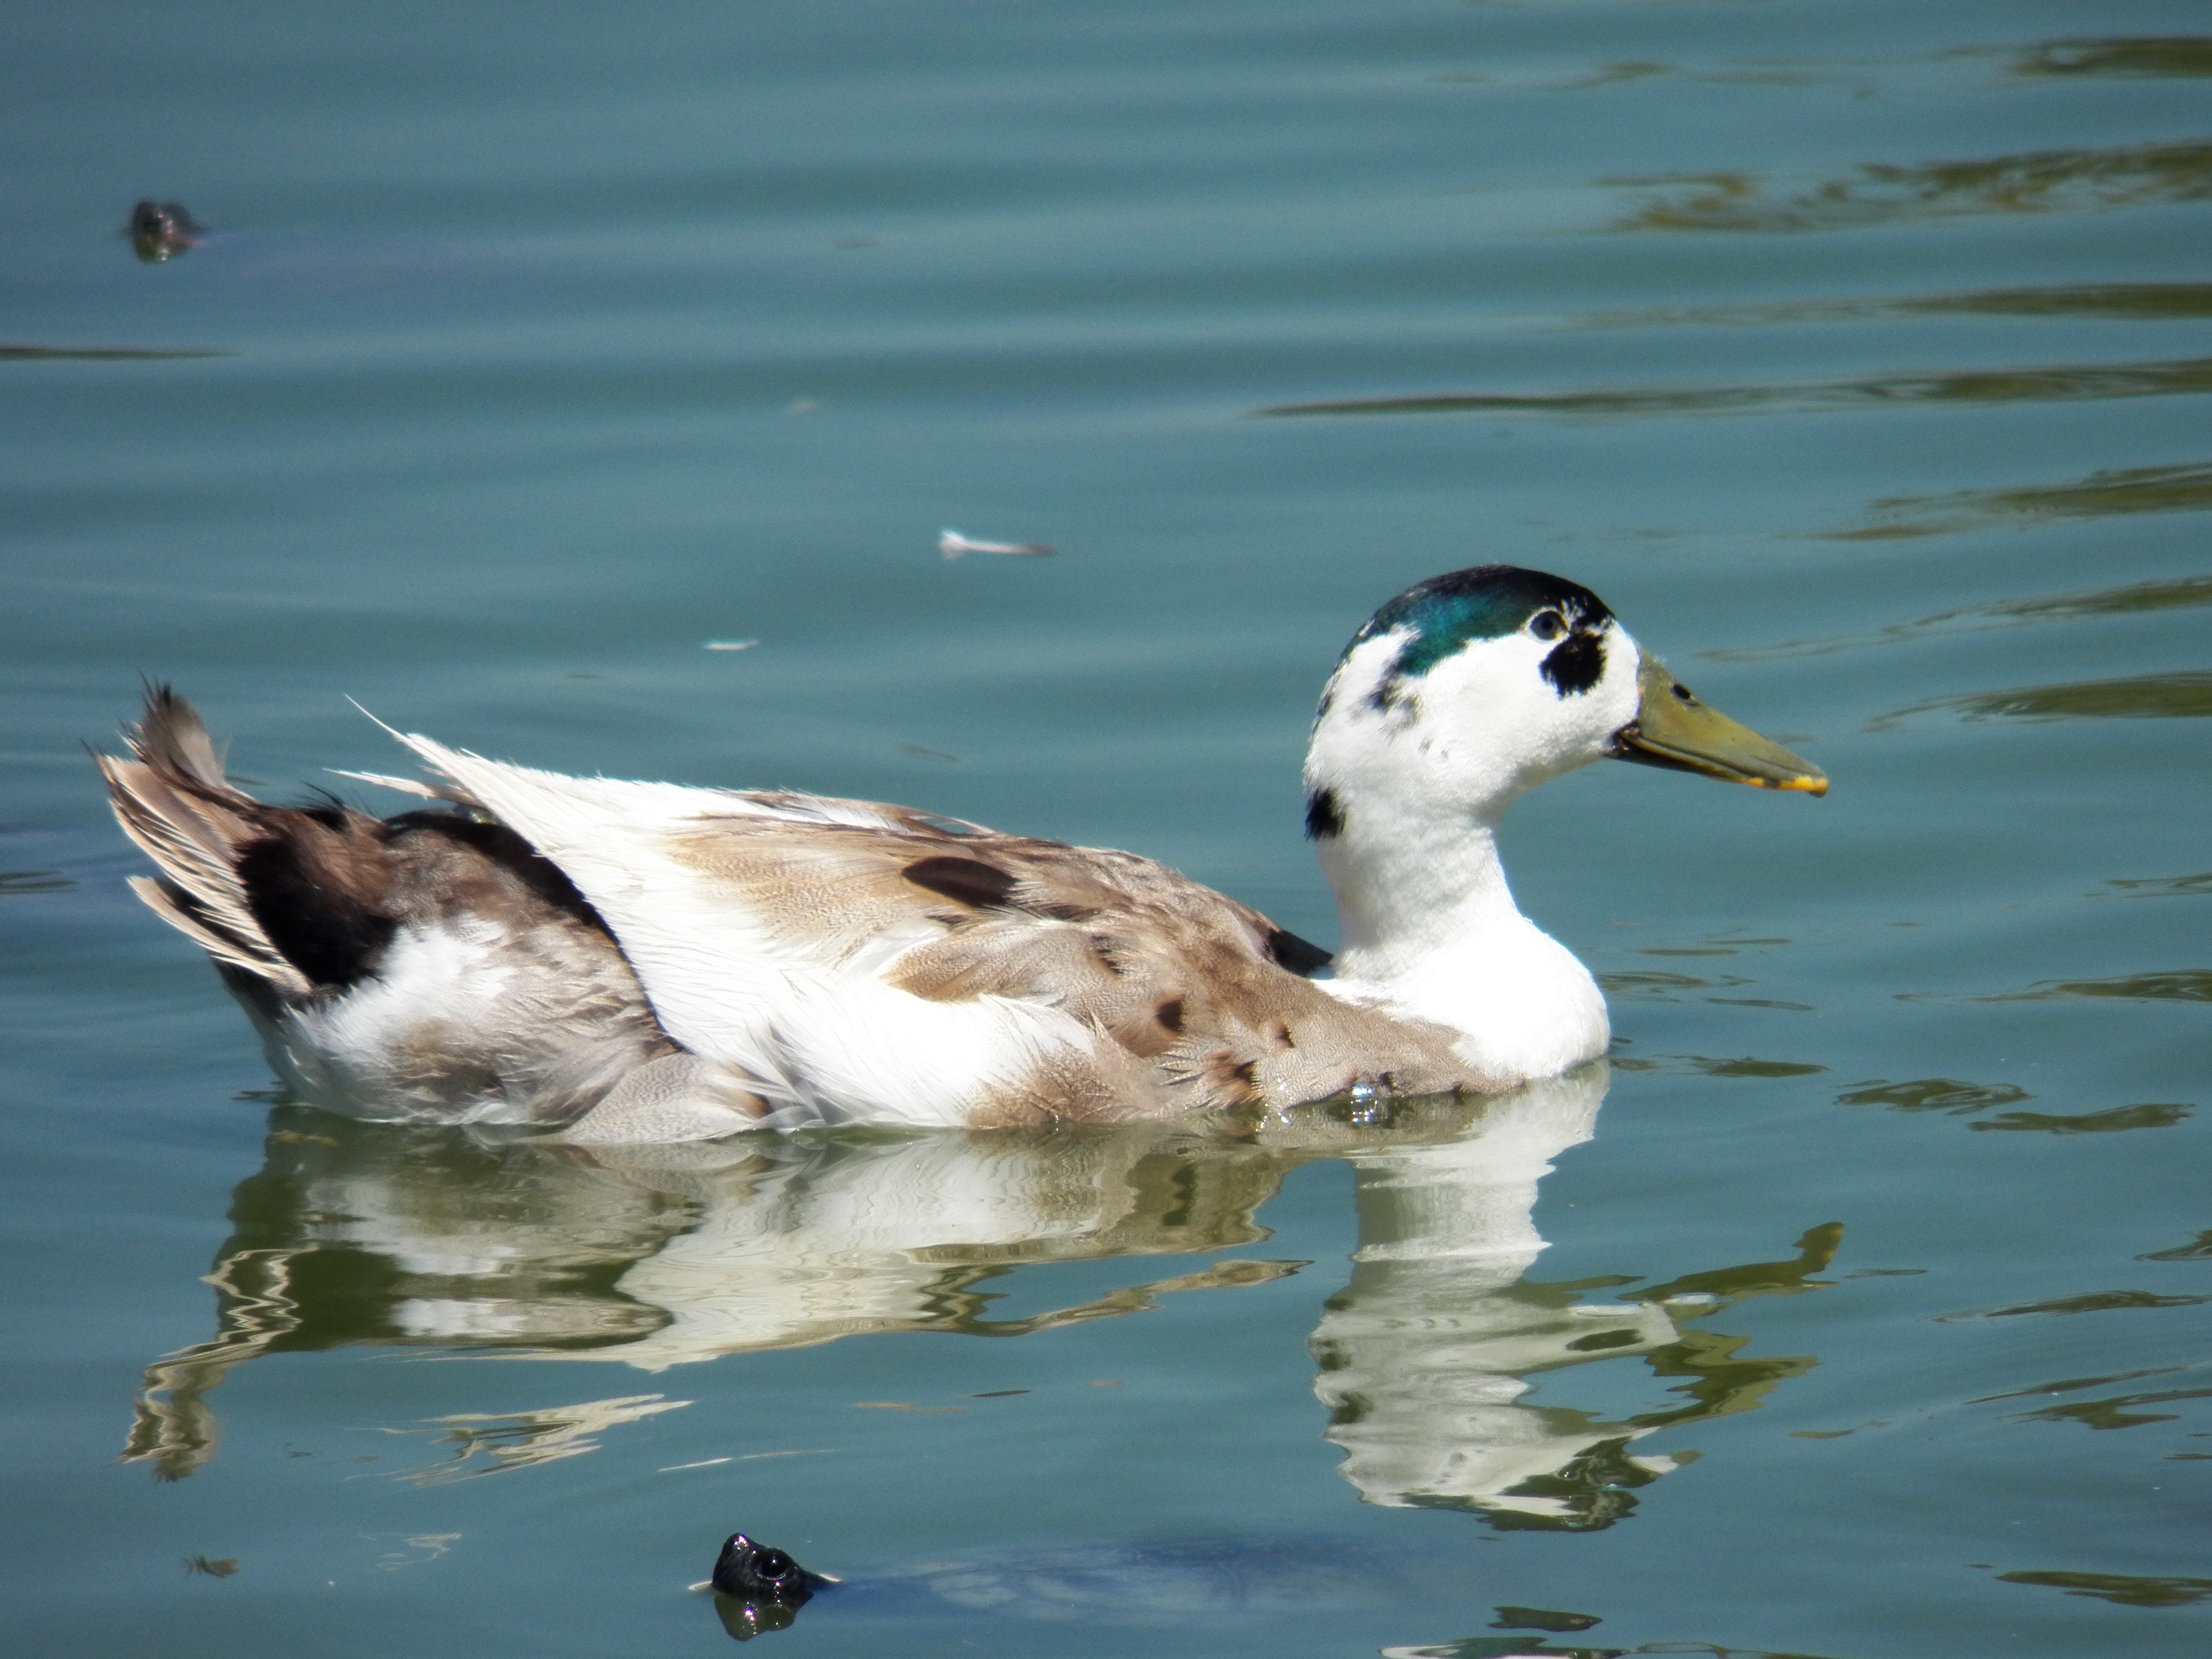
sea, water, nature, bird, seabird, pond, wildlife, wild, environment, green, beak, natural, blue, avian, fauna, swimming, duck, vertebrate, waterfowl, water bird, mallard, mergus, shorebird, ducks geese and swans, seaduck